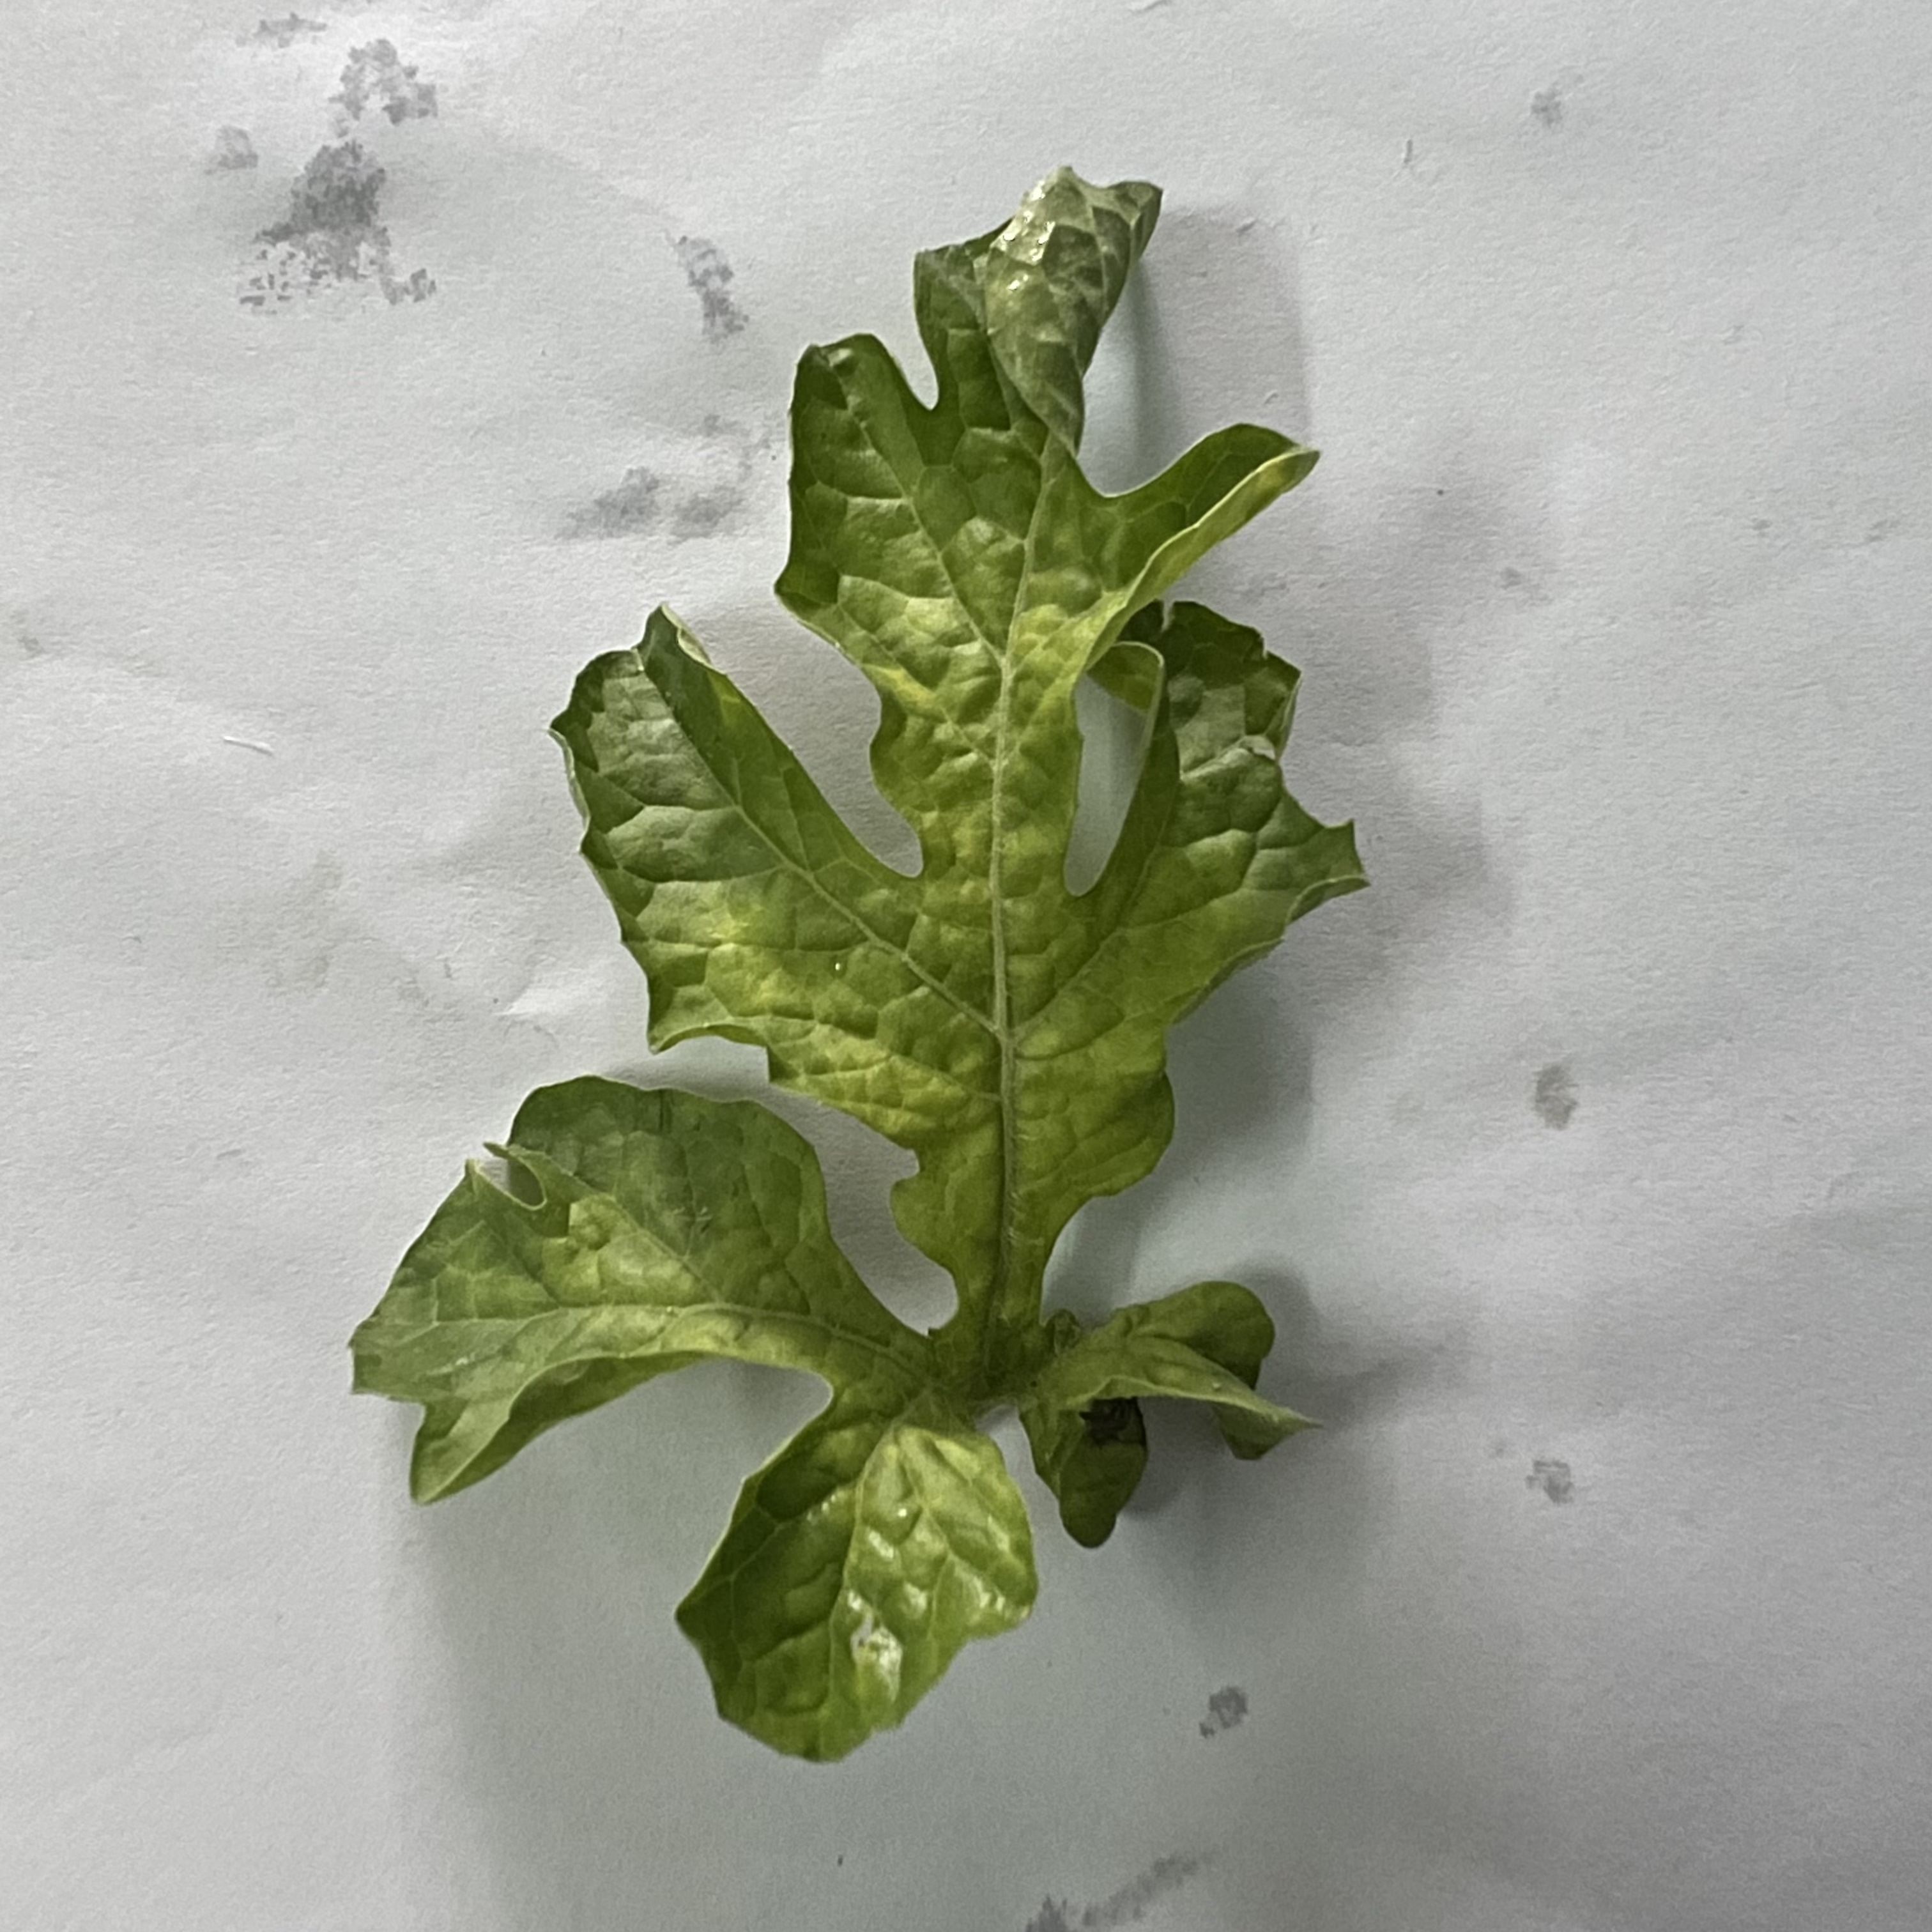
Label: Mosaic_Virus